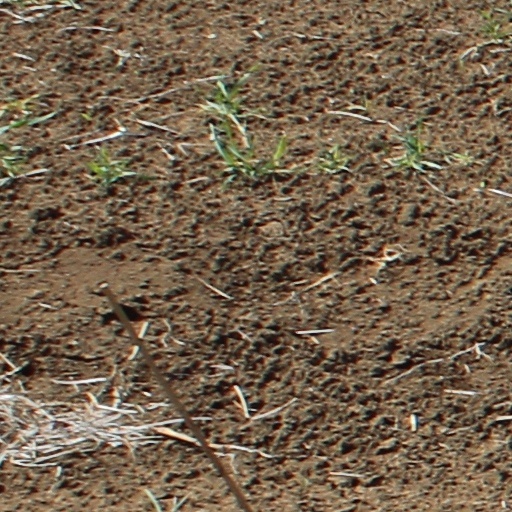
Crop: wheat